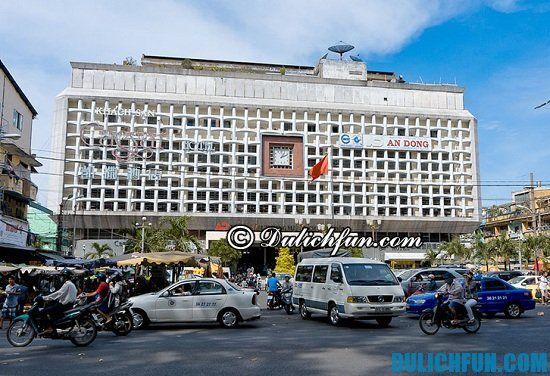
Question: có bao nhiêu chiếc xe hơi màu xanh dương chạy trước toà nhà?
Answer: có một chiếc xe hơi màu xanh dương chạy trước toà nhà